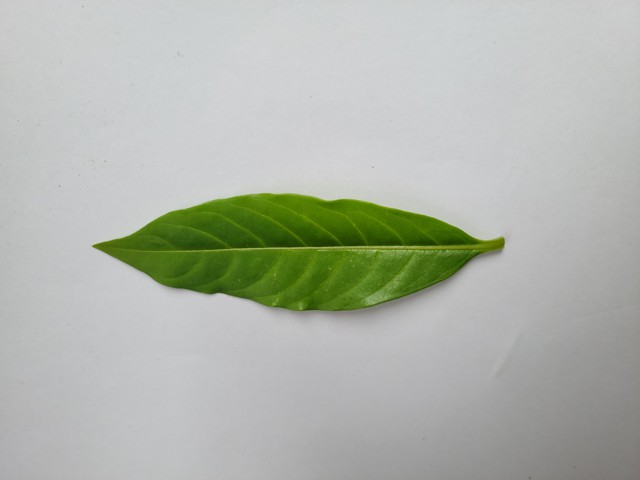
Plant: sarpagandha